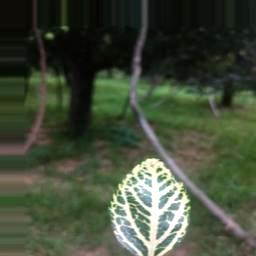
Label: Apple_Mosaic